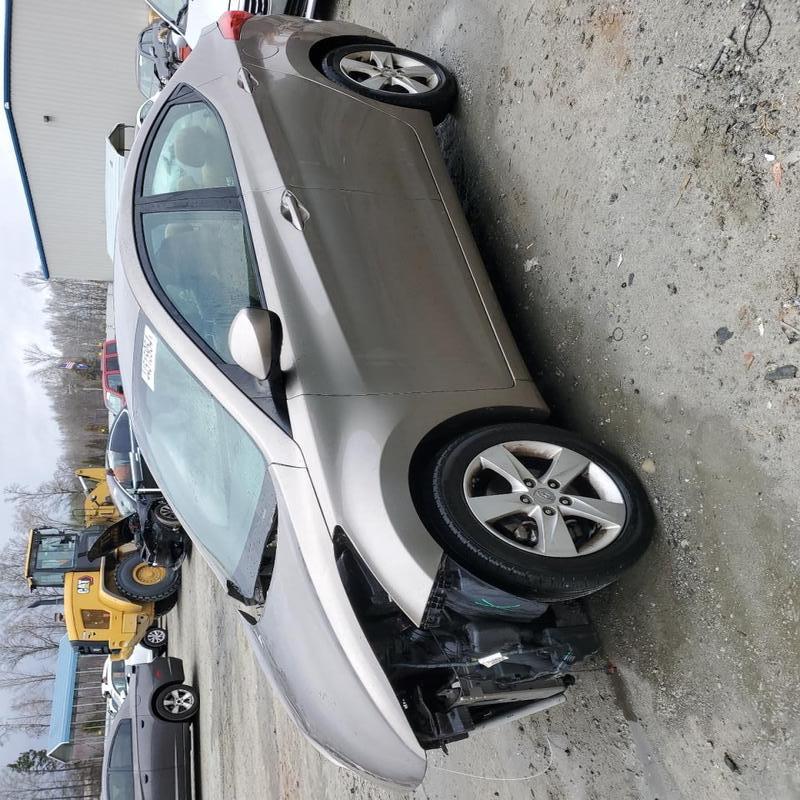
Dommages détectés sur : plaque d'immatriculation avant, pare-choc avant, feu avant gauche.
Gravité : majeur